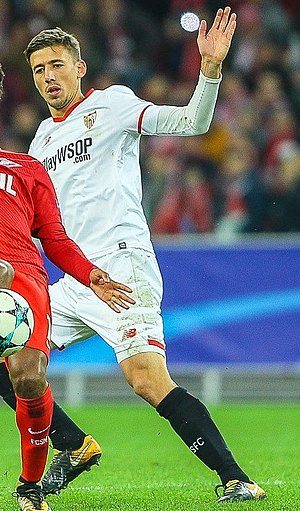
Clément Lenglet
Clément Lenglet er en fransk fodboldspiller, der spiller som midterforsvarer hos den spanske La Liga-klub FC Barcelona